Ümraniyespor

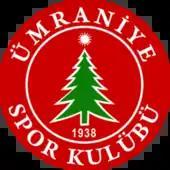

Ümraniyespor Kulübü is a Turkish professional football club located in Ümraniye, Istanbul.